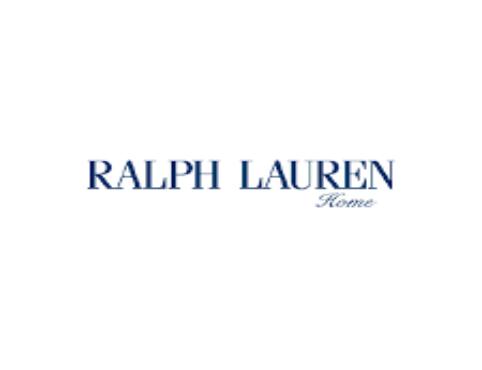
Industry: Necessities